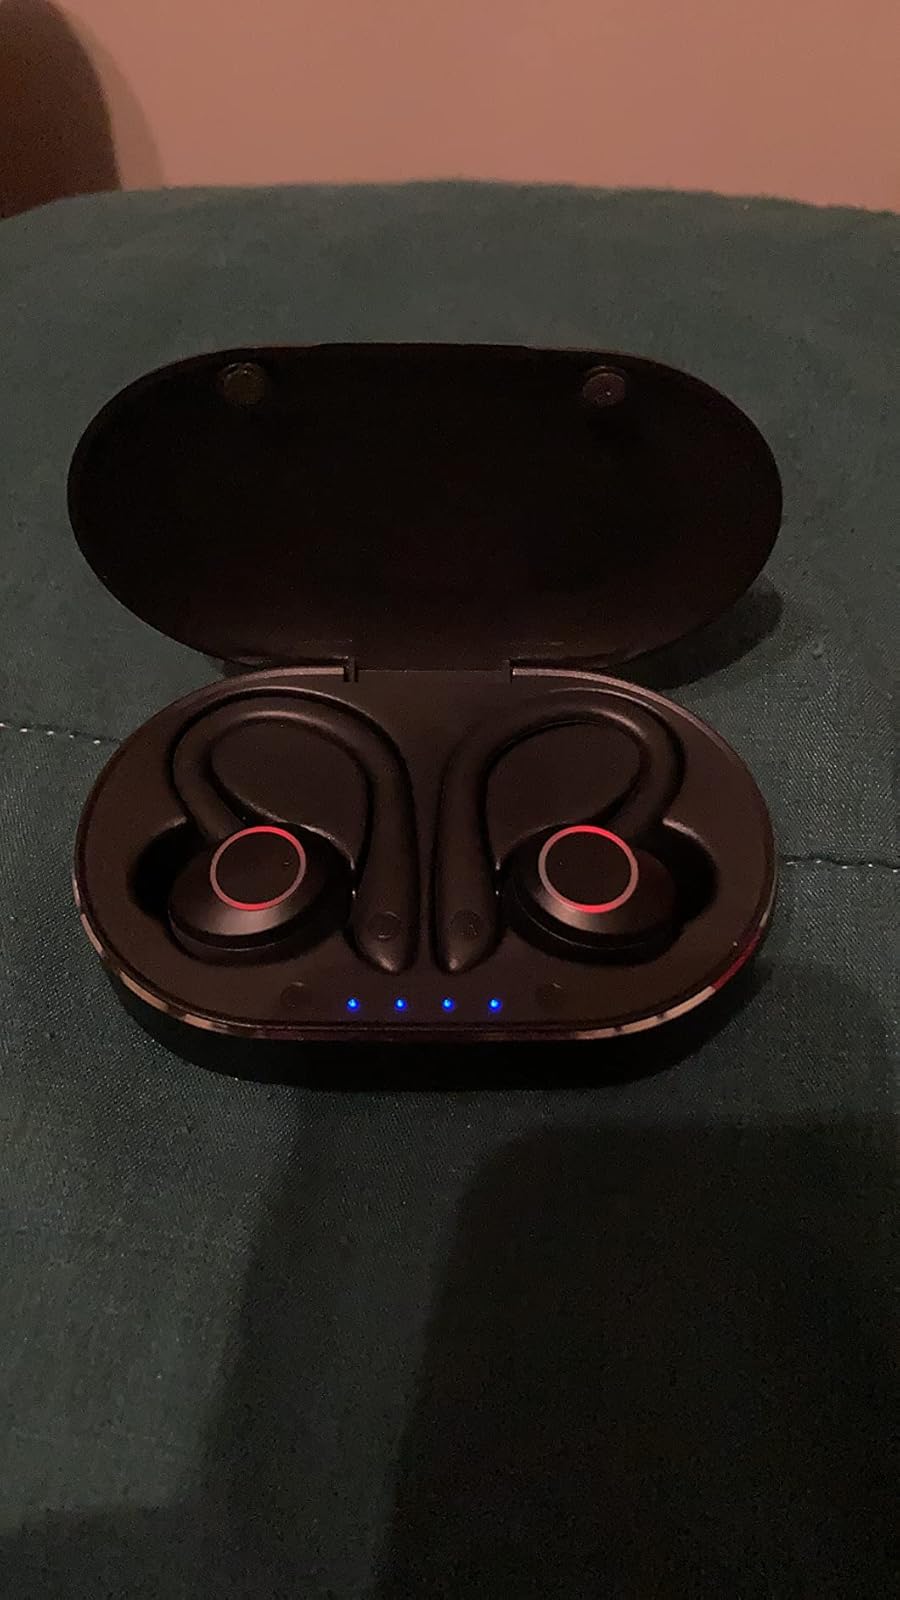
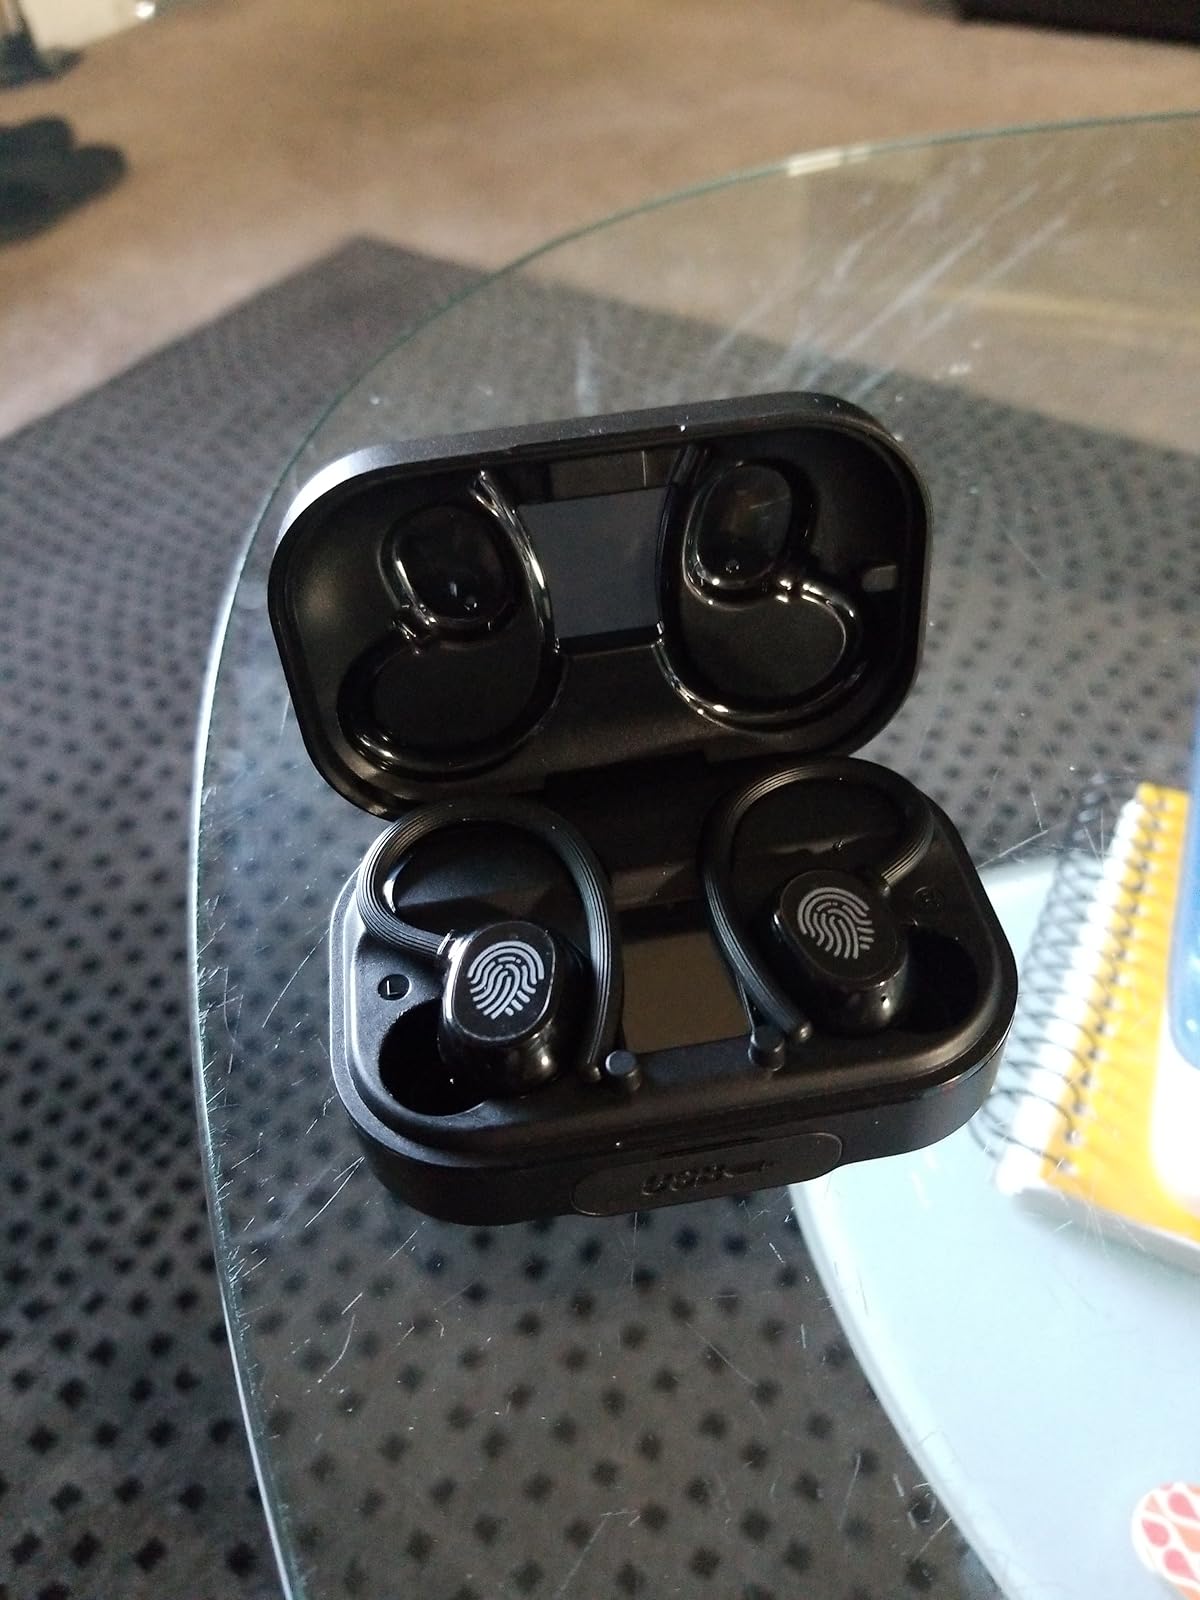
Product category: earbuds
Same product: no